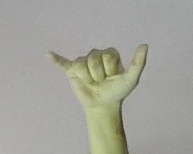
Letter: ya